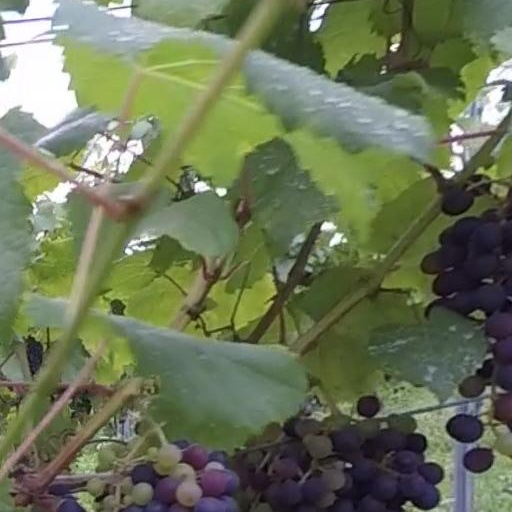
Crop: grape